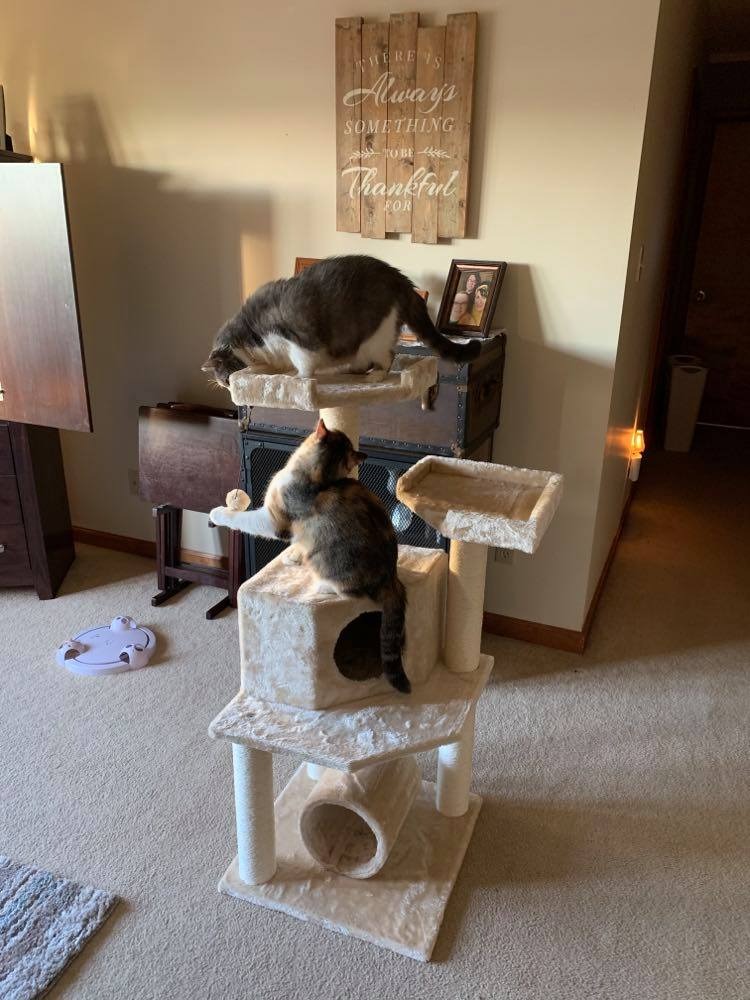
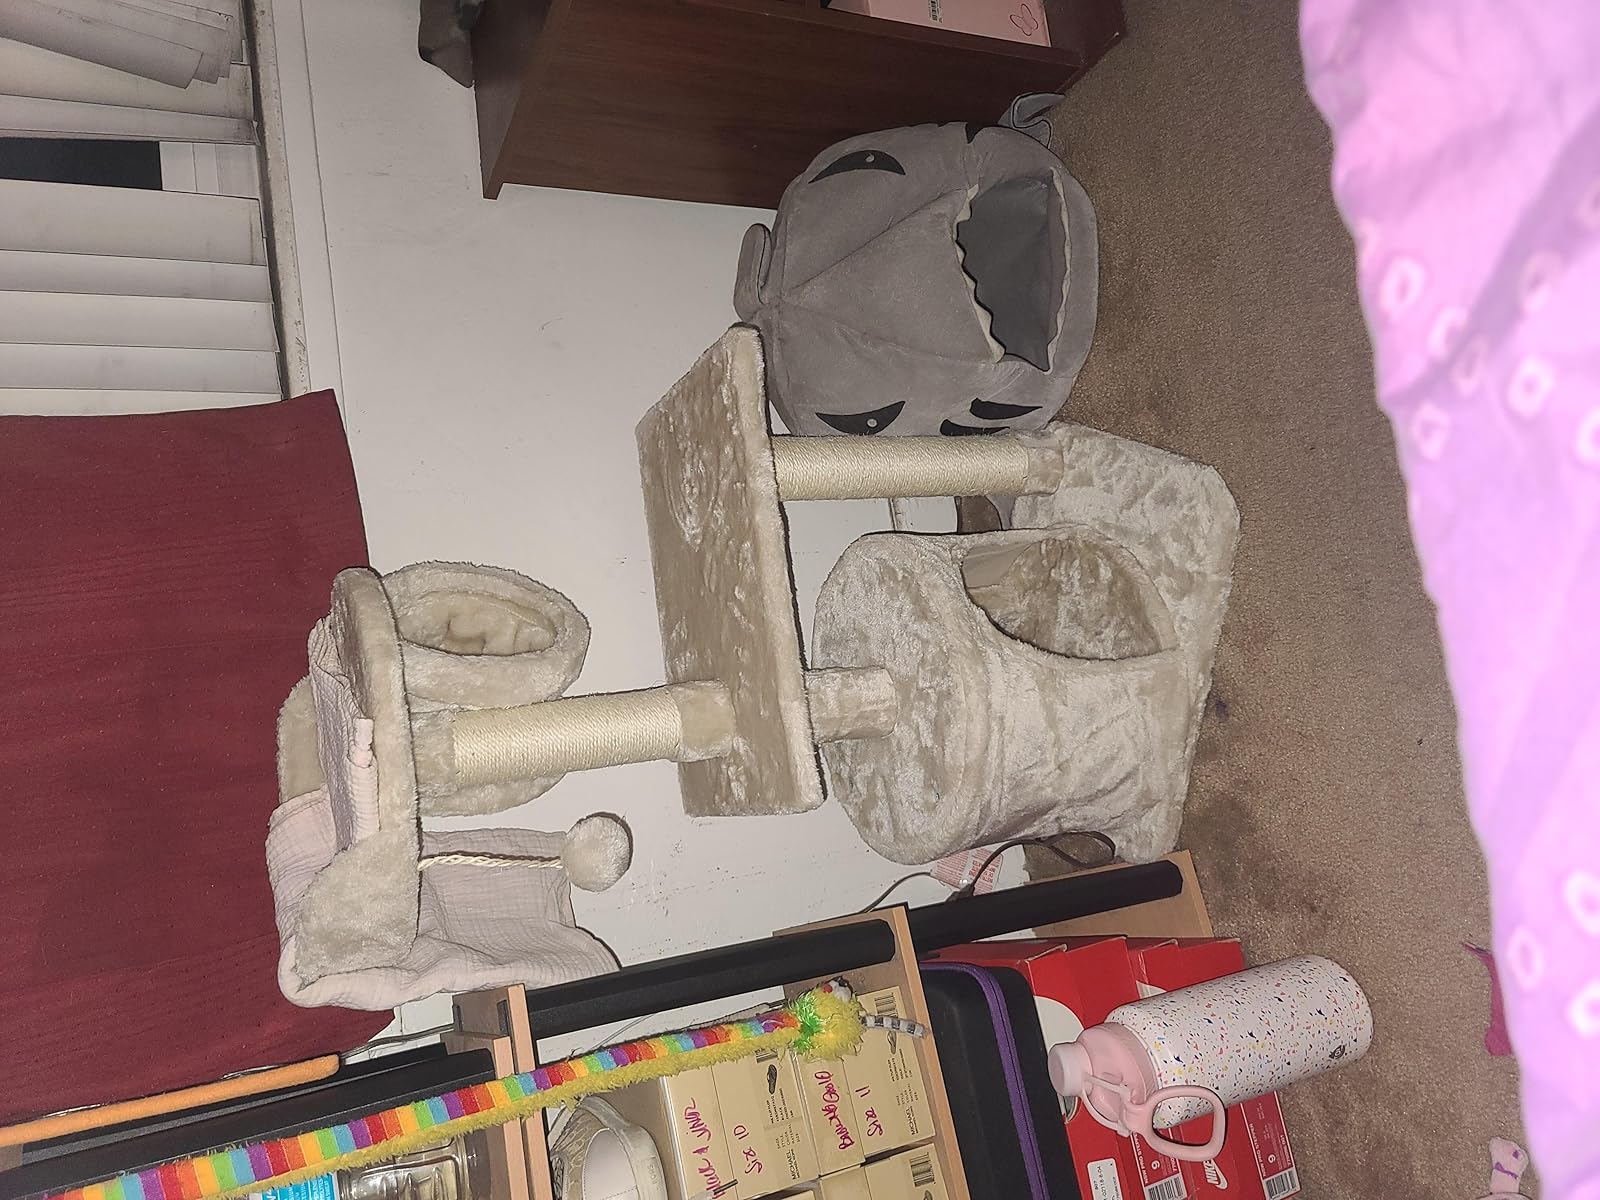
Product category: items_cat tree
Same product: no